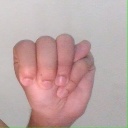
अक्षर: म